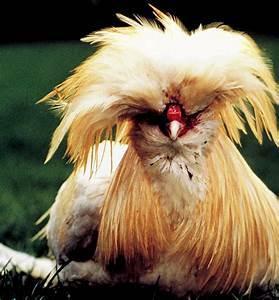
chicken